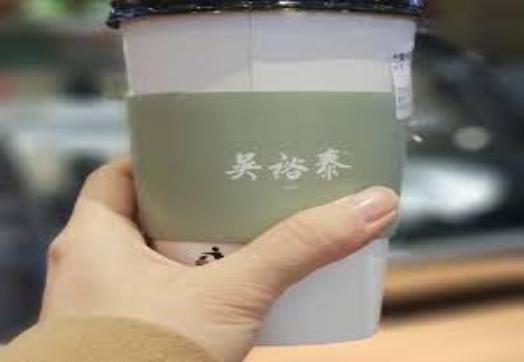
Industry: Food